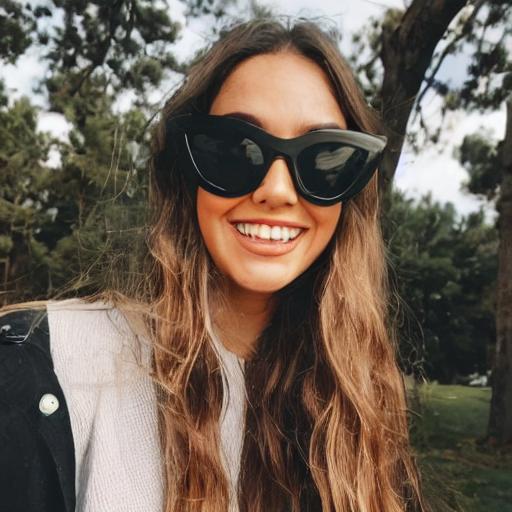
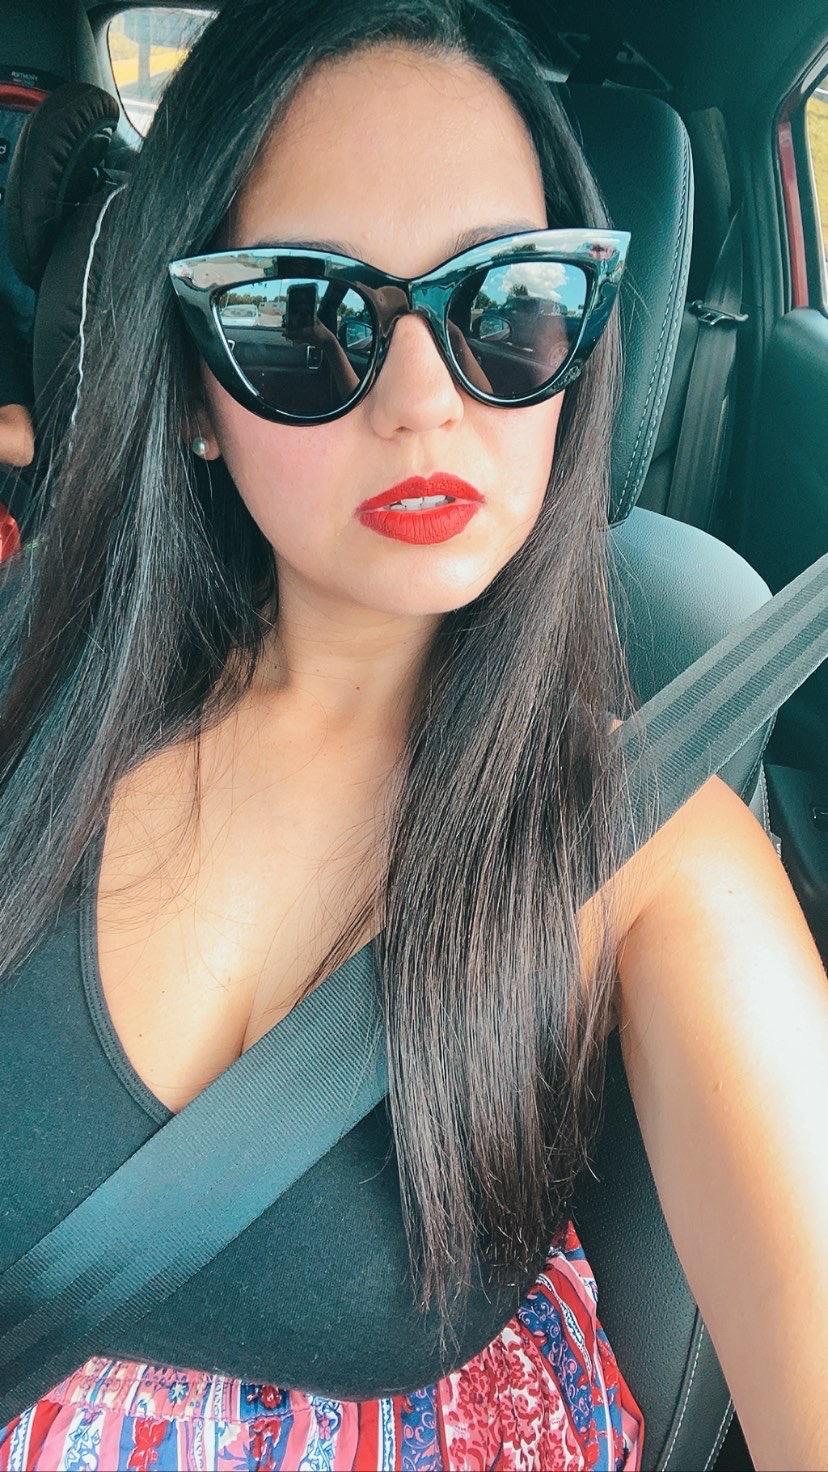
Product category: accessories_sunglasses
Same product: no